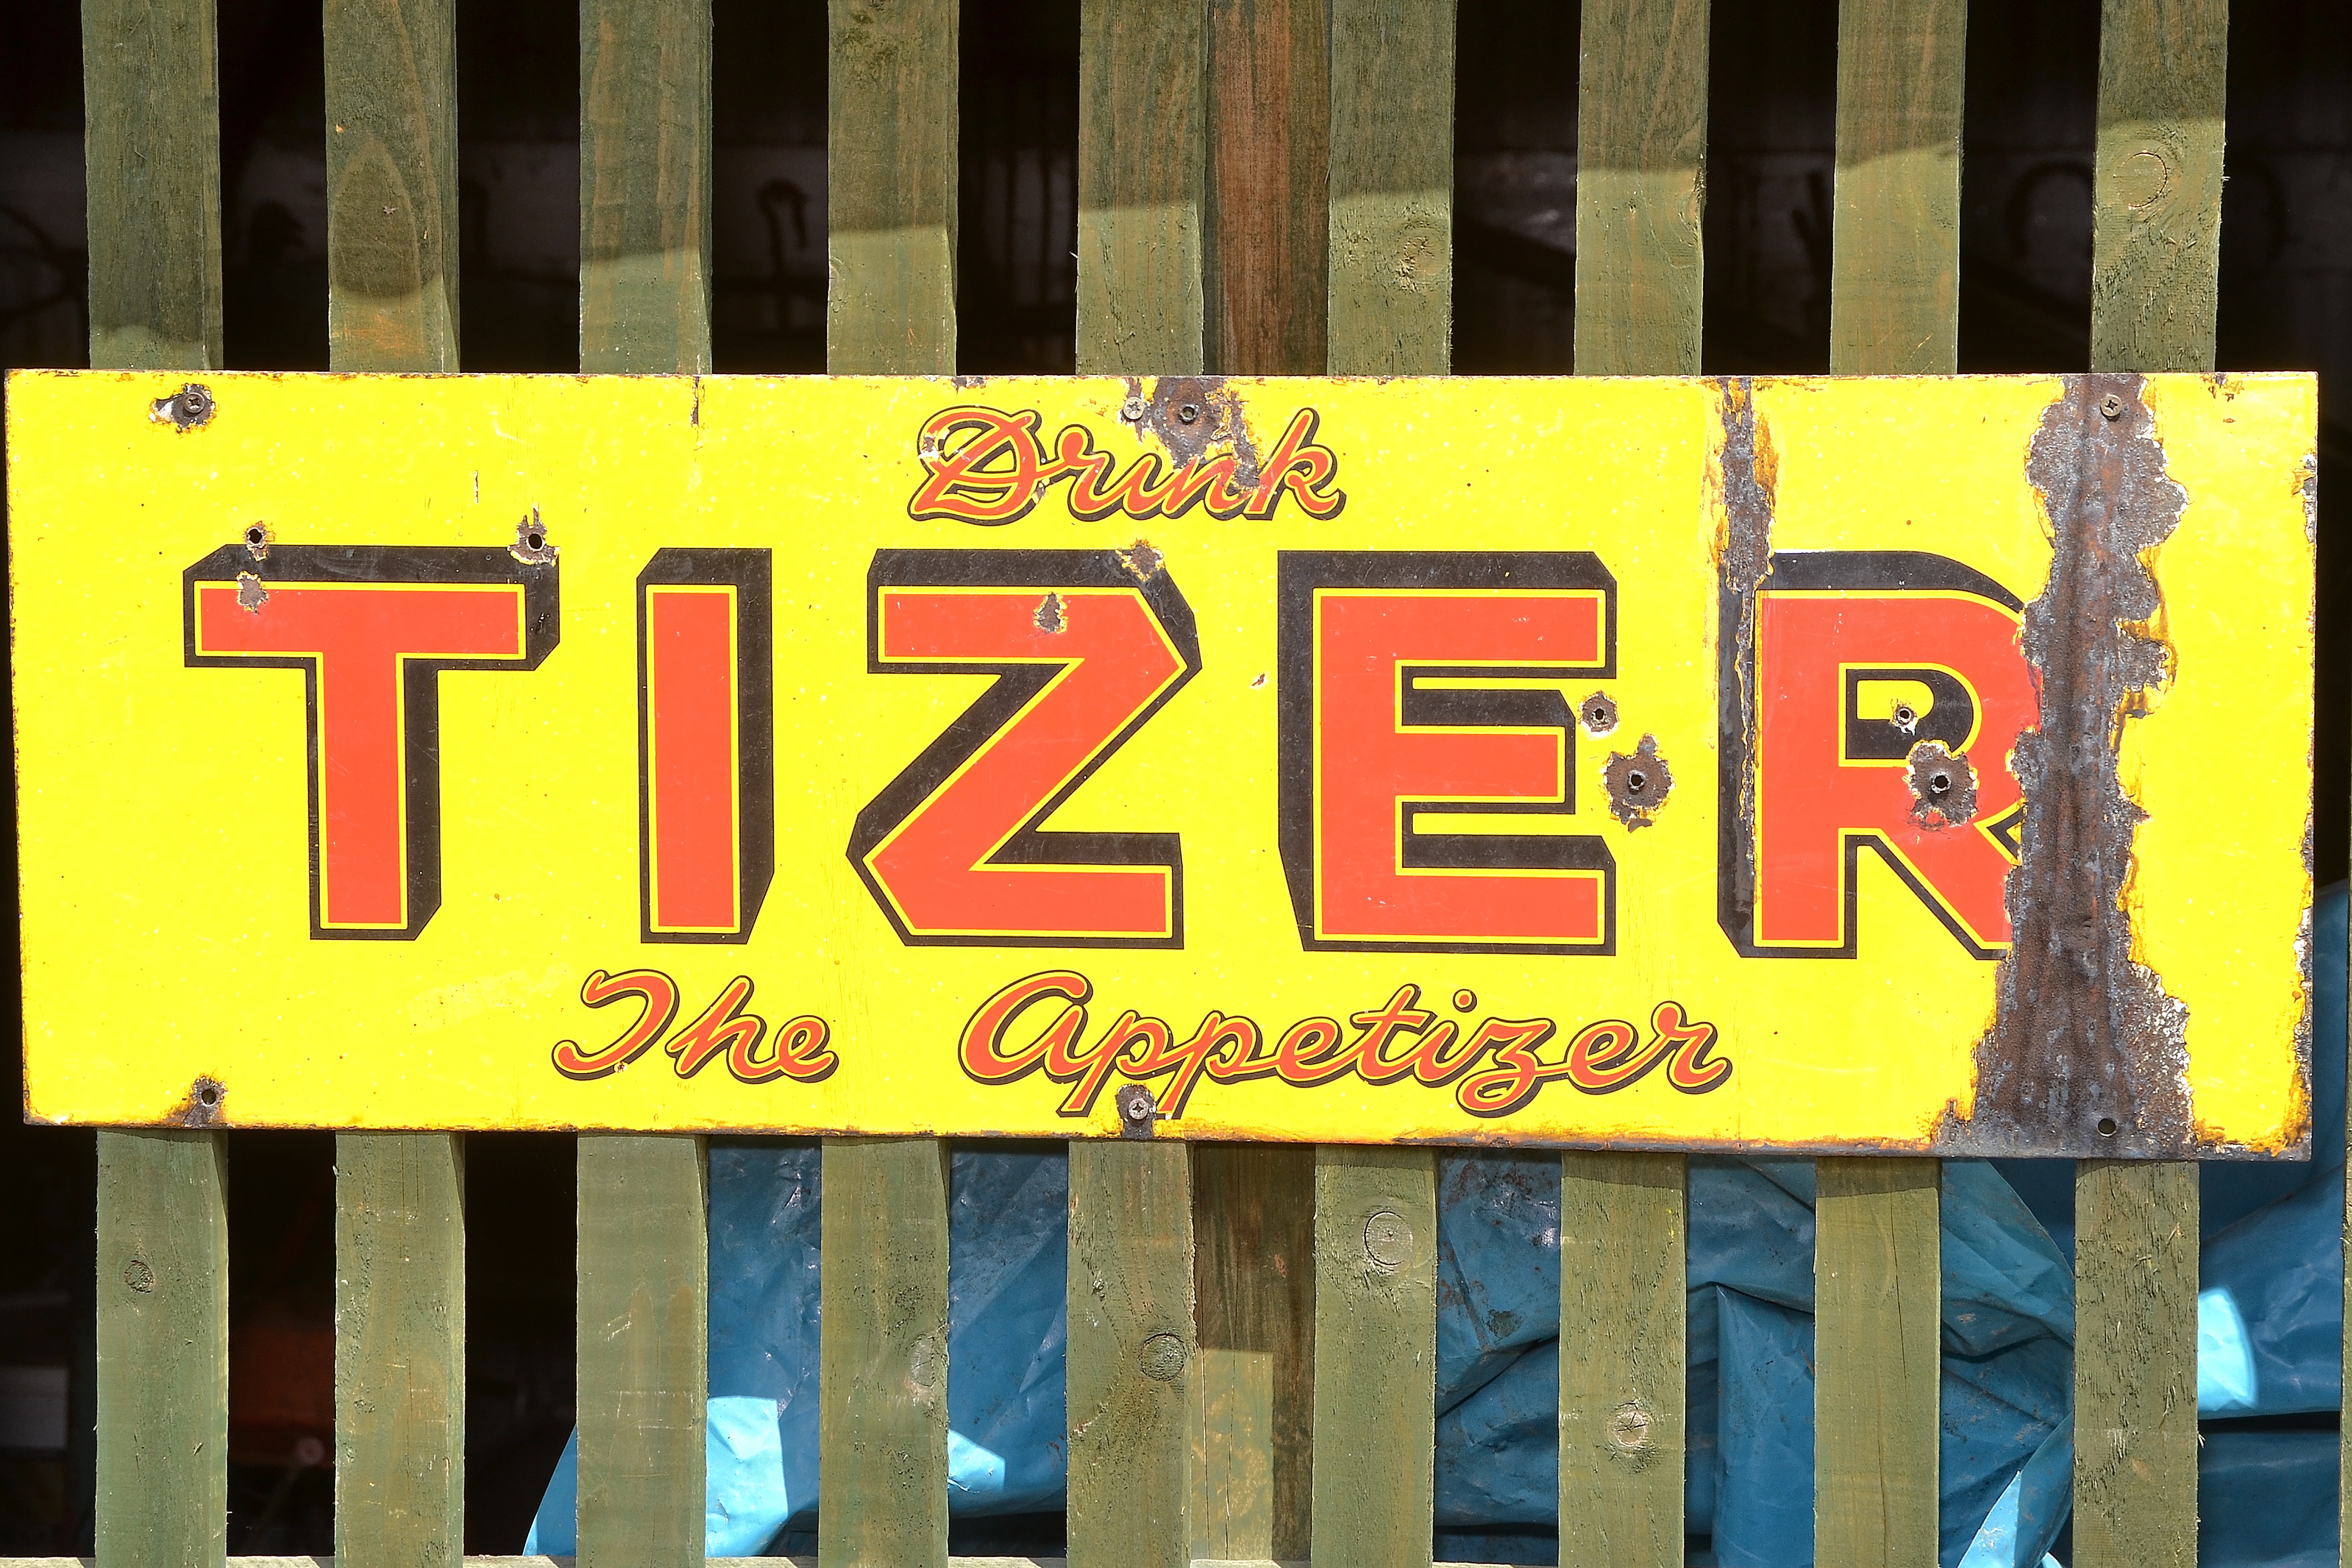
vintage, retro, number, old, advertising, sign, symbol, color, banner, metal, street sign, yellow, signage, font, art, poster